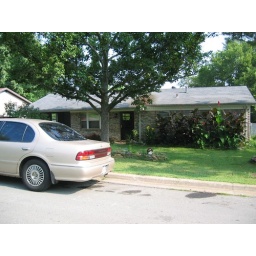
Justin's house with my car in the way